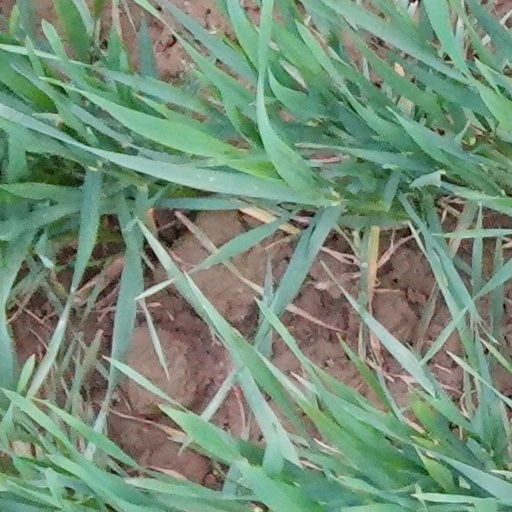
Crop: wheat